Public housing estates in Ngau Chi Wan

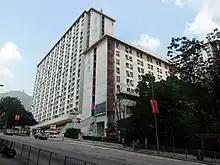
Fu Shan Estate

Fu Shan Estate is located in Diamond Hill, between Hammer Hill and Tsz Wan Shan and near Diamond Hill Crematorium. It consists of three Old Slab blocks and one non-standard block built in 1978 and 2020, respectively.